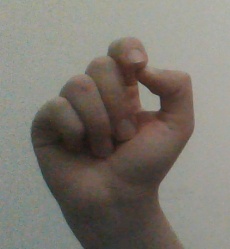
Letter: fa